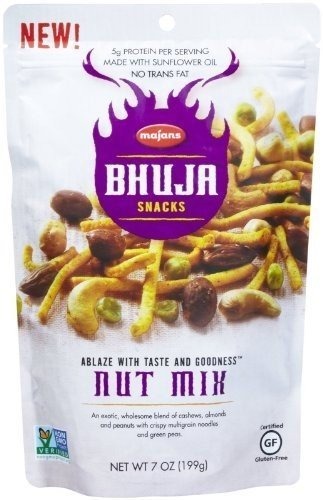
Item Name: BHUJA Nut Mix, 7-Ounce Bags (Pack of 6) ( Value Bulk Multi-pack)
Value: 42.0
Unit: Fl Oz

Price: 5.69